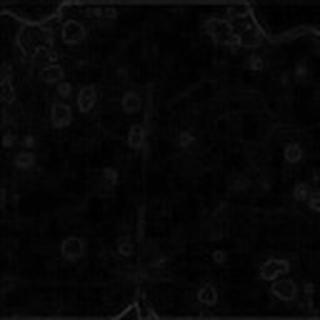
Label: cotton_target_spot